Real estate in Italy

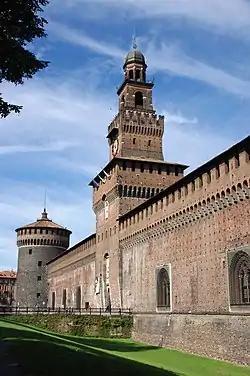
Sforza Castle, symbol of the political and military power of the House of Sforza, heirs of the House of Visconti, Dukes of Milan.

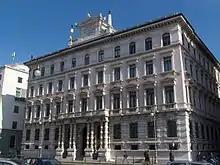
Palazzo Generali in Trieste

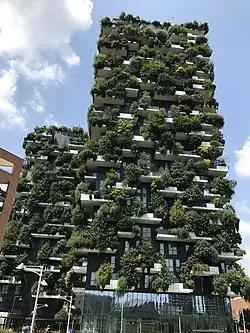
Bosco Verticale in Milan

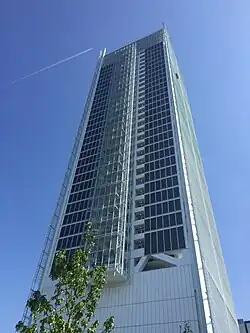
Intesa Sanpaolo Skyscraper in Turin designed by Renzo Piano

Roman civilization has had a fundamental importance in the constitution of the Italian real estate heritage, first of all because it has assimilated within itself previous civilizations such as the Etruscan, the Greek, both of Magna Graecia and of ancient Greece, having conquered both territories, and that of all the other peoples of the Italian peninsula, such as the Samnites, Volsci, Osci, etc.